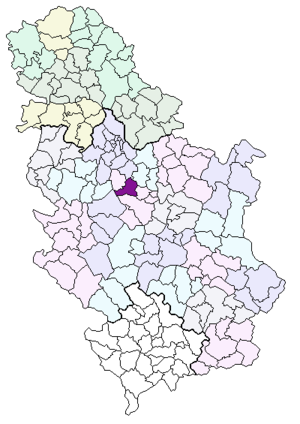
Topola est une ville et une municipalité de Serbie situées dans le district de Šumadija. Au recensement de 2011, la ville comptait 4 573 habitants et la municipalité dont elle est le centre 22 207.